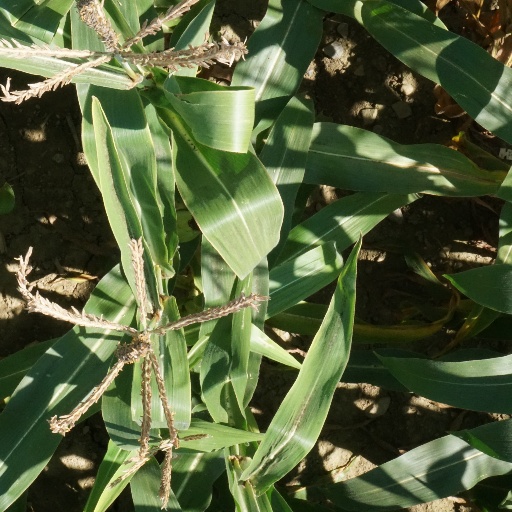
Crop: maize; corn